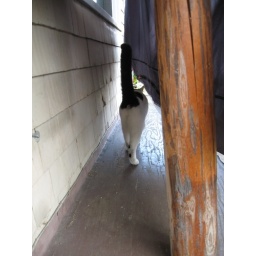
This cat came right in the front door and spent the afternoon with us.